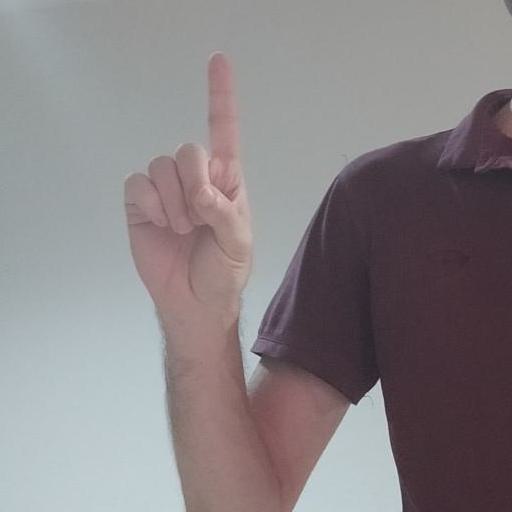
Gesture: one